Internet café

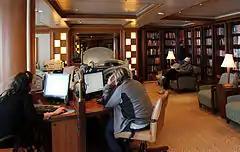
Internet café and library on the "Golden Princess" cruise ship (2011)

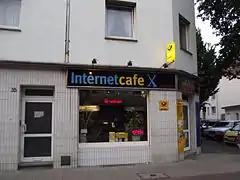
Combination Internet café and sub post office in Münster, Germany

An Internet café, also known as a cybercafé, is a café (or a convenience store or a fully dedicated Internet access business) that provides the use of computers with high bandwidth Internet access on the payment of a fee. Usage is generally charged by the minute or part of hour. An Internet café will generally also offer refreshments or other services such as phone repair. Internet cafés are often hosted within a shop or other establishment. They are located worldwide, and many people use them when traveling to access webmail and instant messaging services to keep in touch with family and friends. Apart from travelers, in many developing countries Internet cafés are the primary form of Internet access for citizens as a shared-access model is more affordable than personal ownership of equipment and/or software. Internet cafés are a natural evolution of the traditional café. As Internet access rose many pubs, bars, and cafés added terminals and eventually Wi-Fi hotspots, eroding the distinction between the Internet café and normal cafés. In recent years, traditional internet cafés have experienced a significant decline in developed countries due to the widespread availability of personal internet access devices. Conversely, in regions like Southeast Asia, internet cafés have evolved into esports cafés, serving as community hubs for gamers and training grounds for professional players.